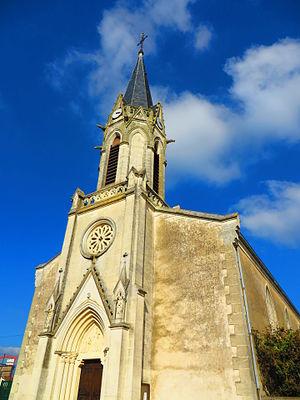
Bioncourt l'église Saint-Remi
Bioncourt est une commune française située dans le département de la Moselle, en région Grand Est.